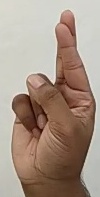
ASL sign: R